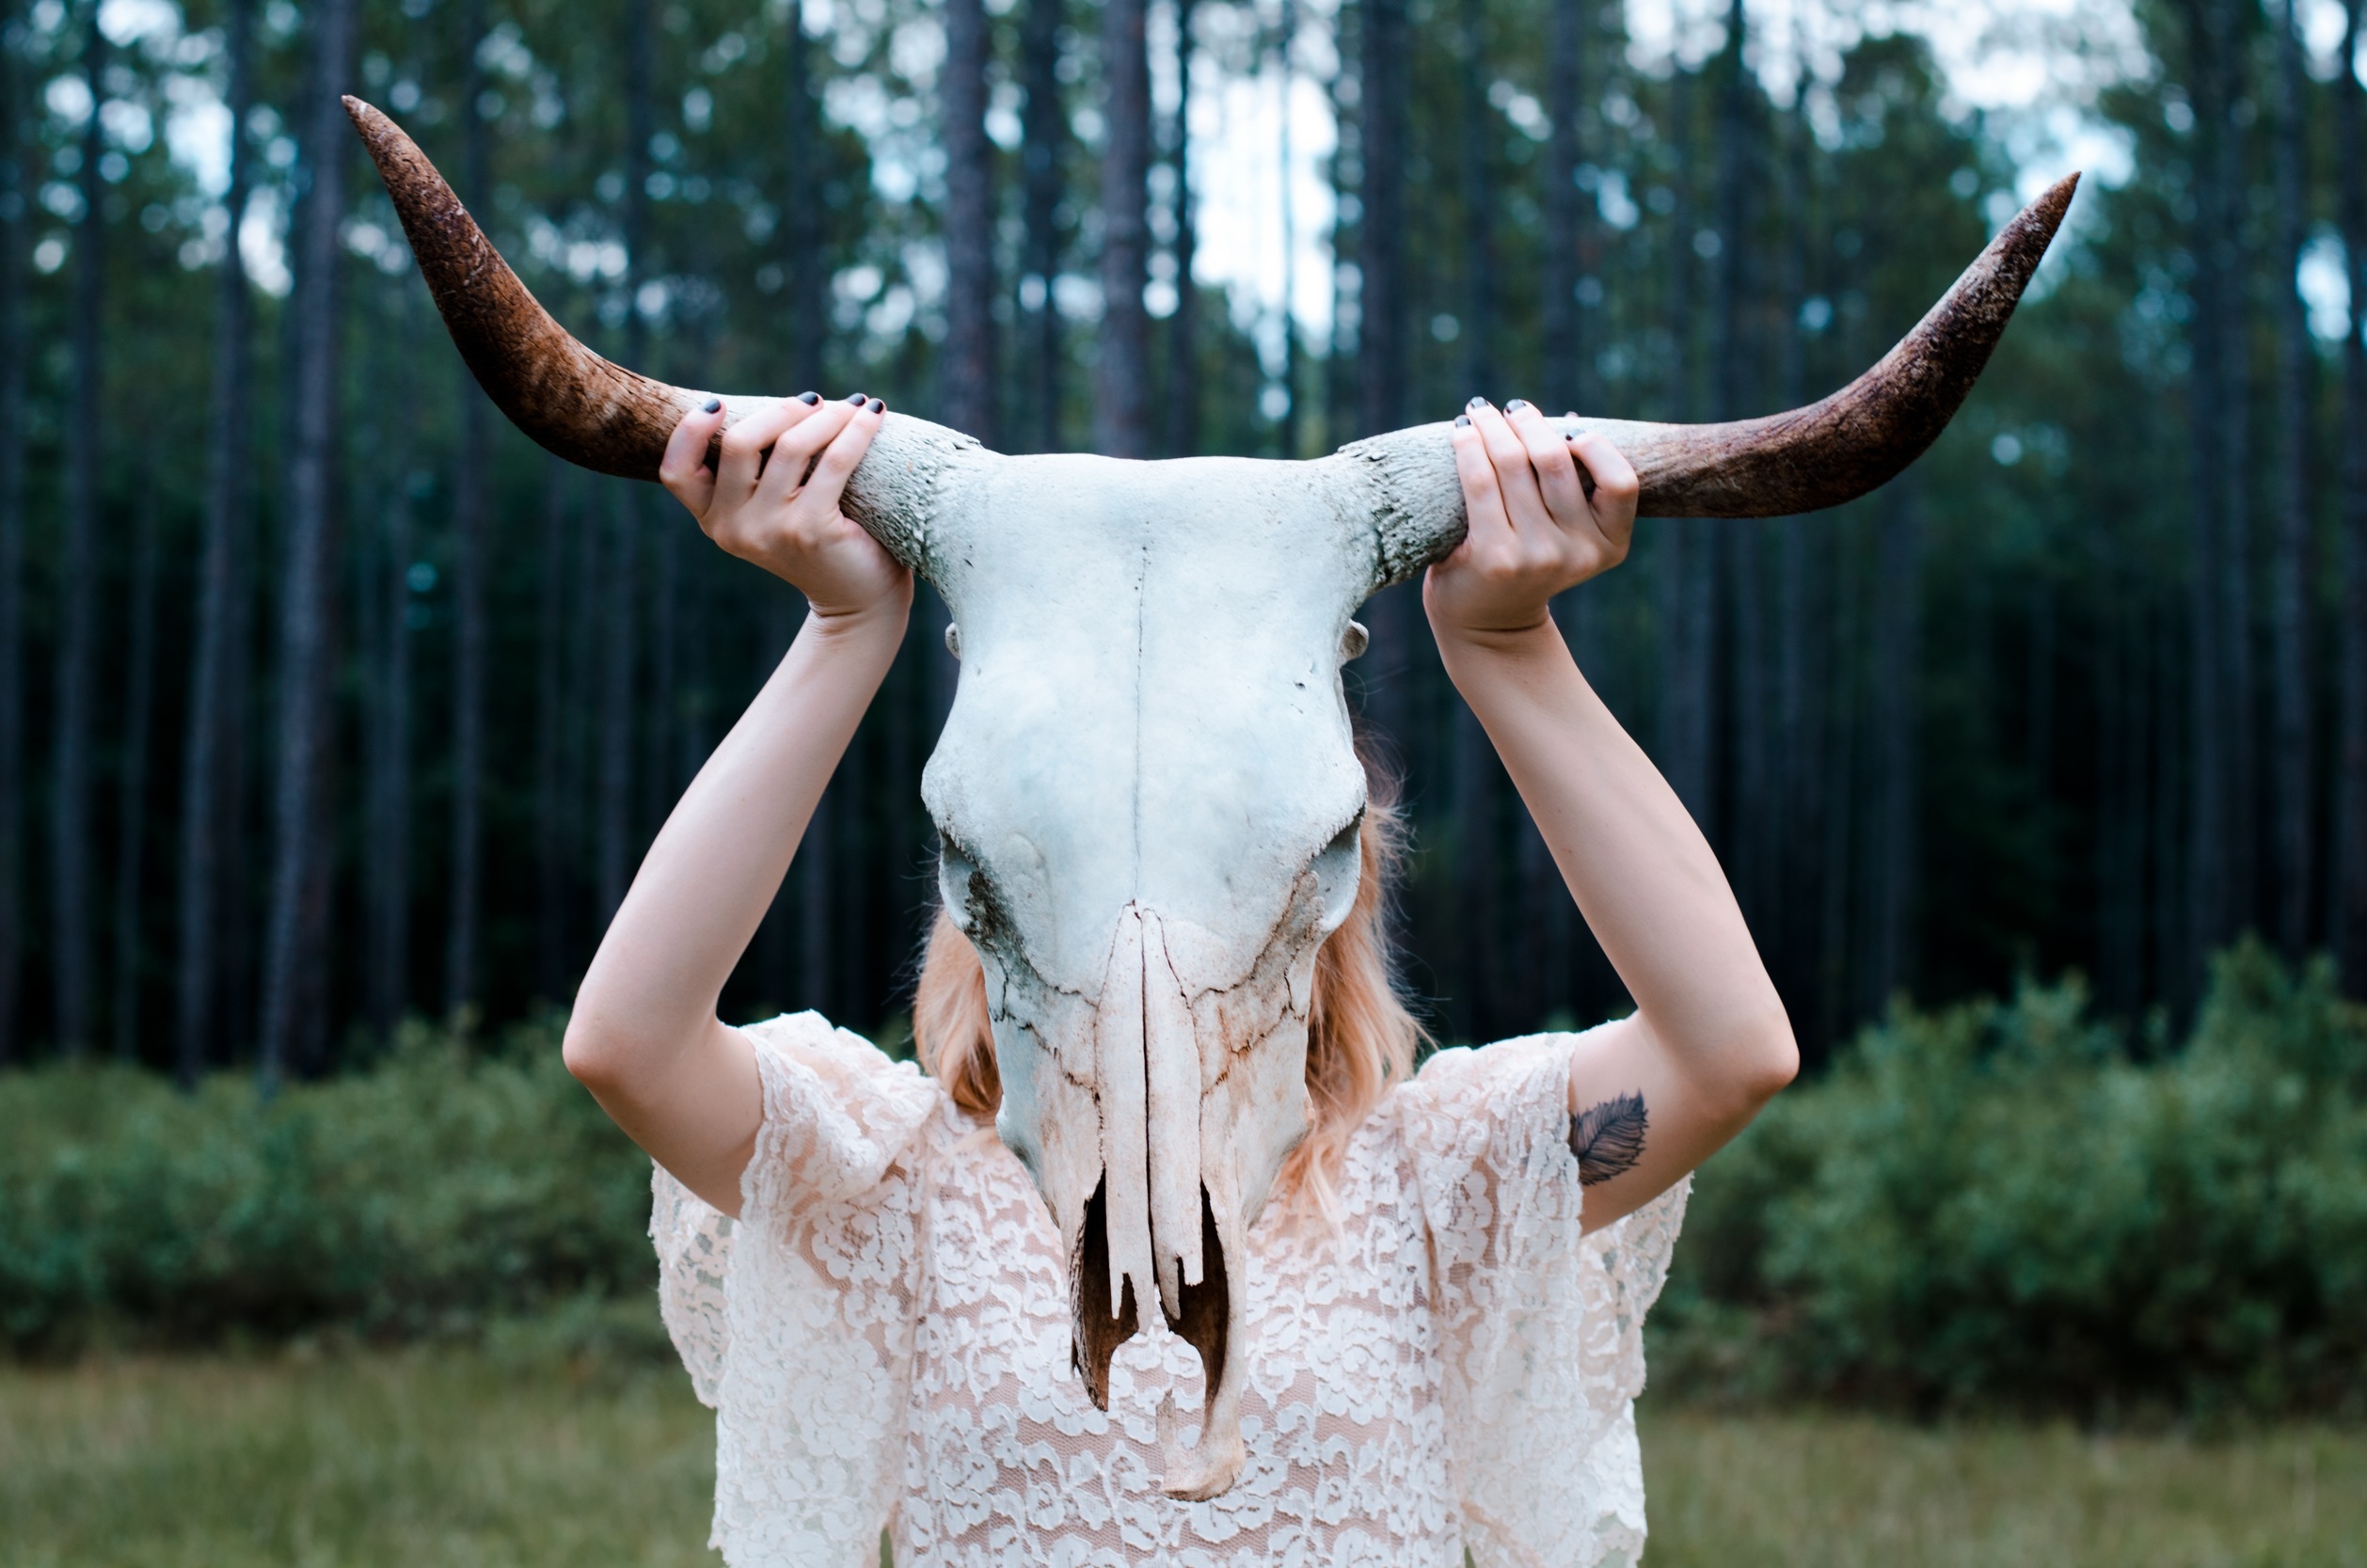
forest, girl, woman, white, animal, wildlife, statue, clothing, dead, skull, bone, sculpture, outside, art, dress, head, photograph, skeleton, costume, horns